A Hen in the Wolf House

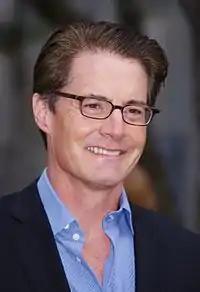
Kyle MacLachlan's performance in the episode was praised by critics.

Oliver Sava graded the episode an "A−" for "The A.V. Club", praising the performances of Palicki and MacLachlan, saying, "Palicki [has] the charisma, attitude, and action chops to play a great Bobbi [while] MacLachlan nails those transitions between raging violence and understated humor." Sava was also excited about the potential for overarching storylines that developed in the episode, but felt that Simmons and Morse leaving Hydra was the "big negative" of the episode, as he felt that story was "just beginning". Eric Goldman of "IGN" scored the episode an 8.7 out of 10, indicating a "Great" episode, praising the introduction of Palicki as Morse, the interactions between Coulson and Skye, and the performance of MacLachlan, but finding the character of Simmons to have been handled "oddly". Jame Hunt, writing for "Den of Geek", praised the introduction of Morse as "great on just about every level", and said "The plots might be getting more interesting, but what really gives me hope for the series now is that the script and character moments are also starting to work. The verbal jabs actually land in a way they didn't at all last season ... it's yet another good episode for "S.H.I.E.L.D.""